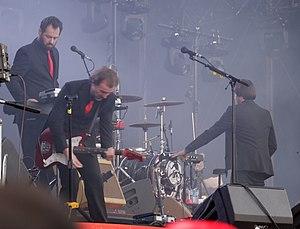
Michaël Ponton, né le 25 janvier 1975 à Valence, est le guitariste du groupe français Dionysos depuis sa création. Il est surnommé Miky Biky.